Daisaku Kimura

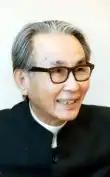
Daisaku Kimura

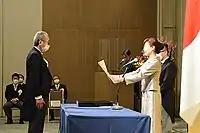
Kimura received the certificate of the Person of Cultural Merit from Hinako Yokota (November 4, 2020)

He won the award for best director at the 33rd Japan Academy Prize for "Mt. Tsurugidake".